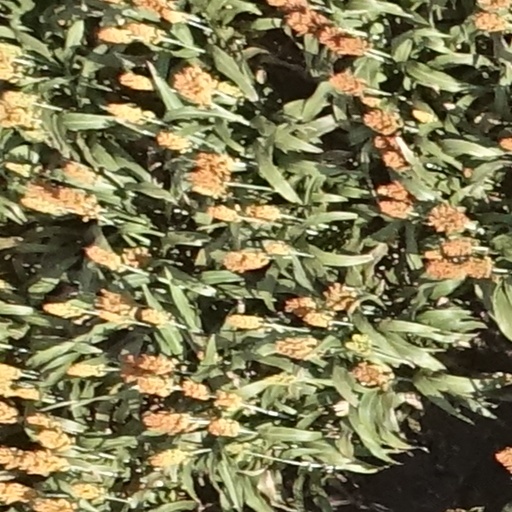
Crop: sorghum